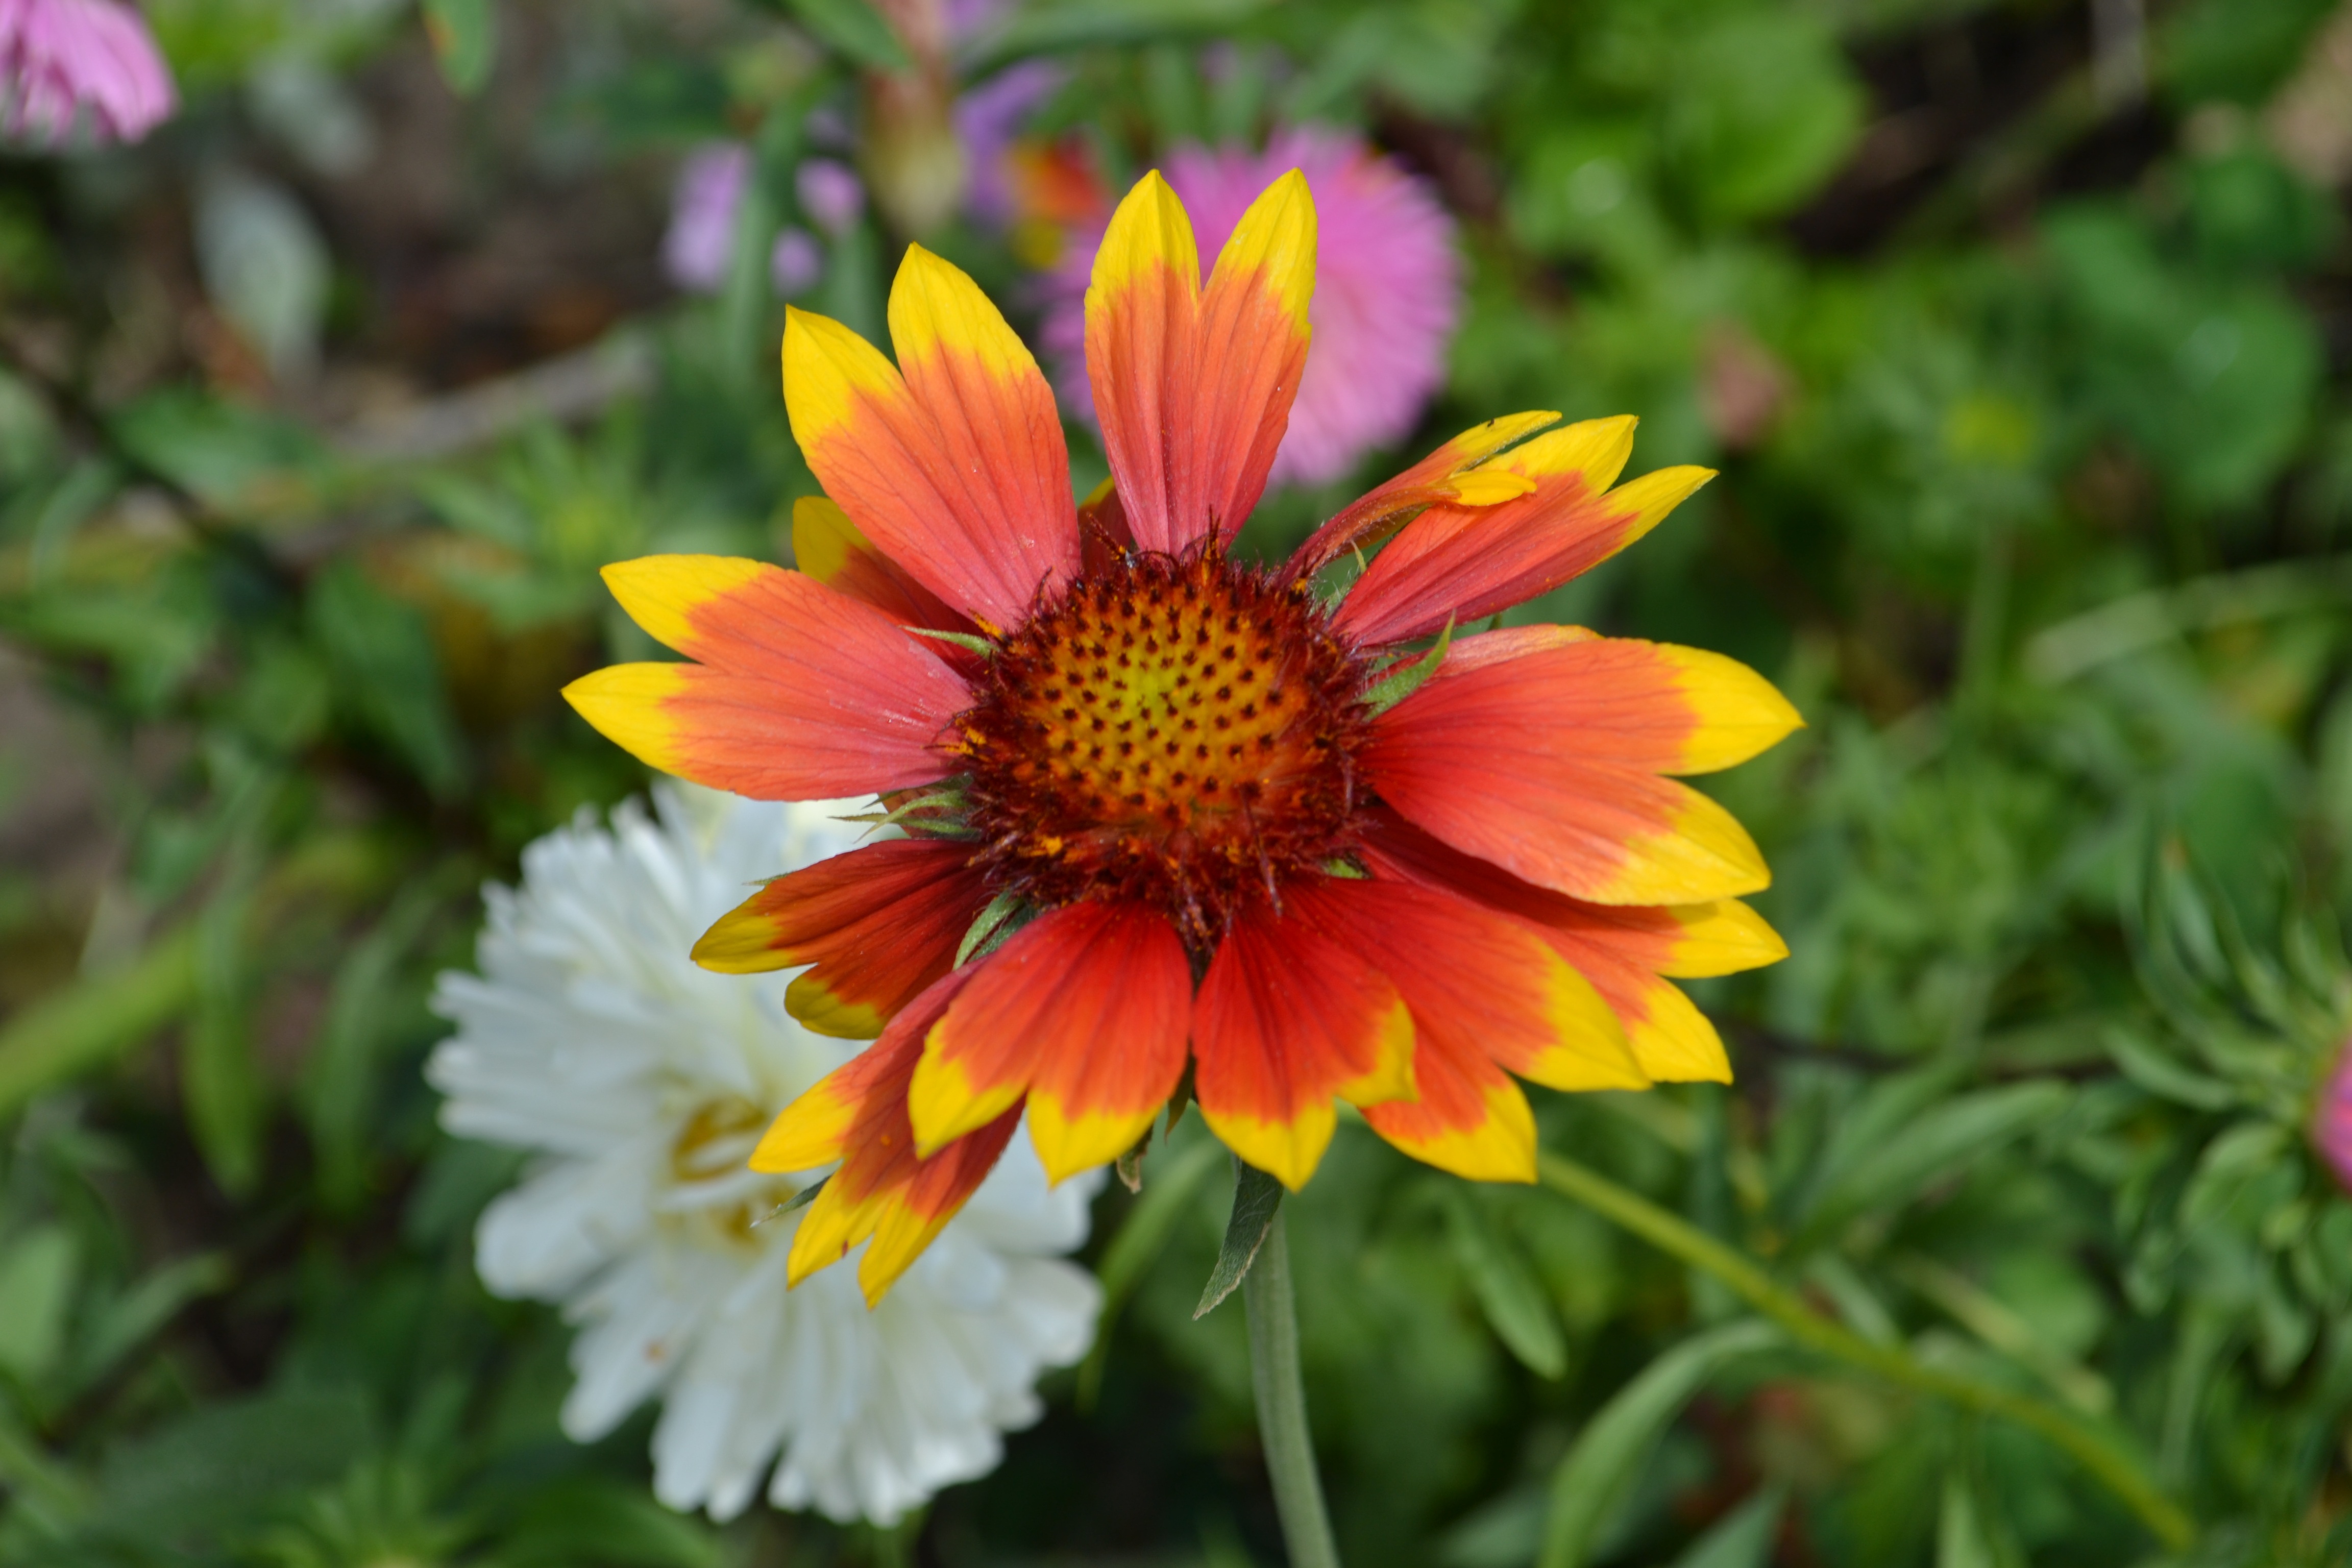
nature, plant, sun, meadow, flower, petal, summer, vacation, herb, botany, flora, wildflower, flowers, beauty, day, botanical garden, macro photography, flowering plant, daisy family, vladivostok, annual plant, land plant, marguerite daisy, blanket flowers